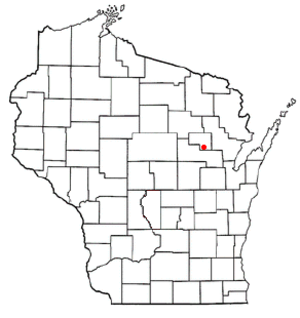
Keshena est le siège du comté de Menominee, dans le Wisconsin, aux États-Unis d'Amérique.